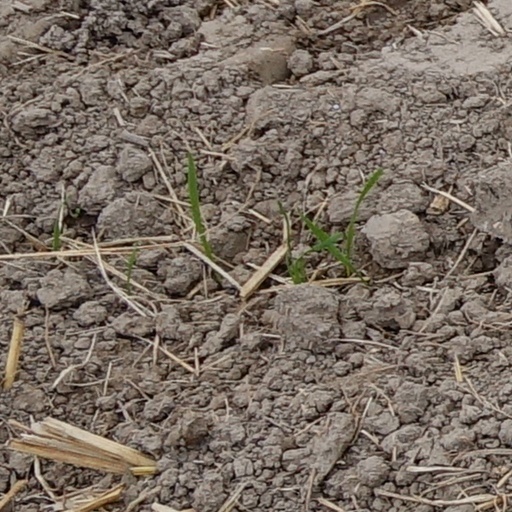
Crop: wheat